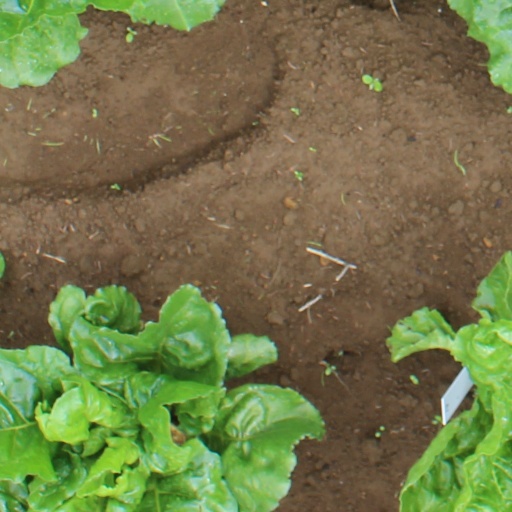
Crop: sugar beet